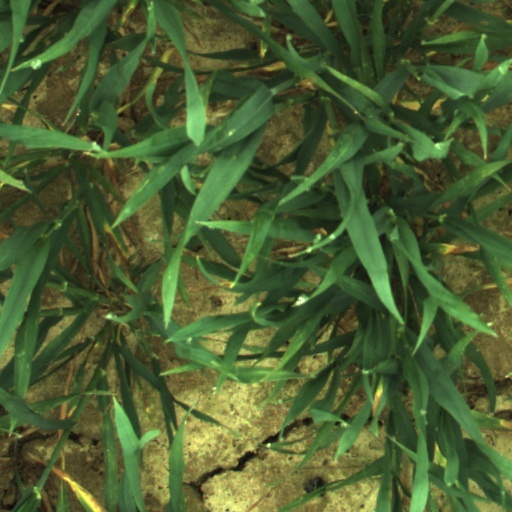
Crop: wheat